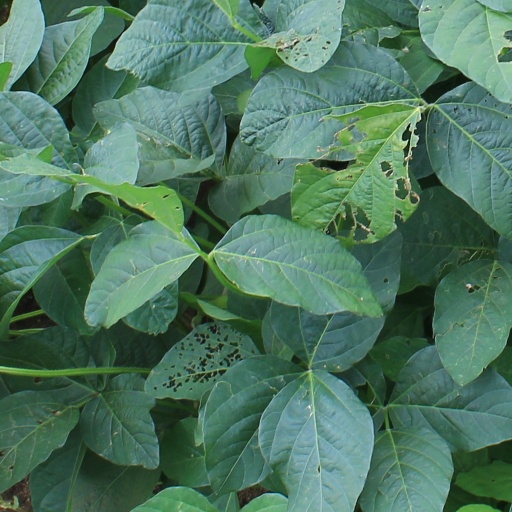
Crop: soybean